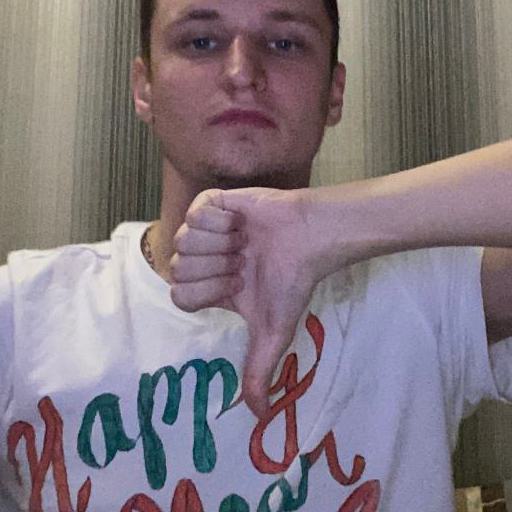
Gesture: dislike